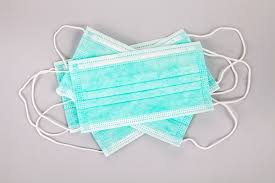
Waste category: trash